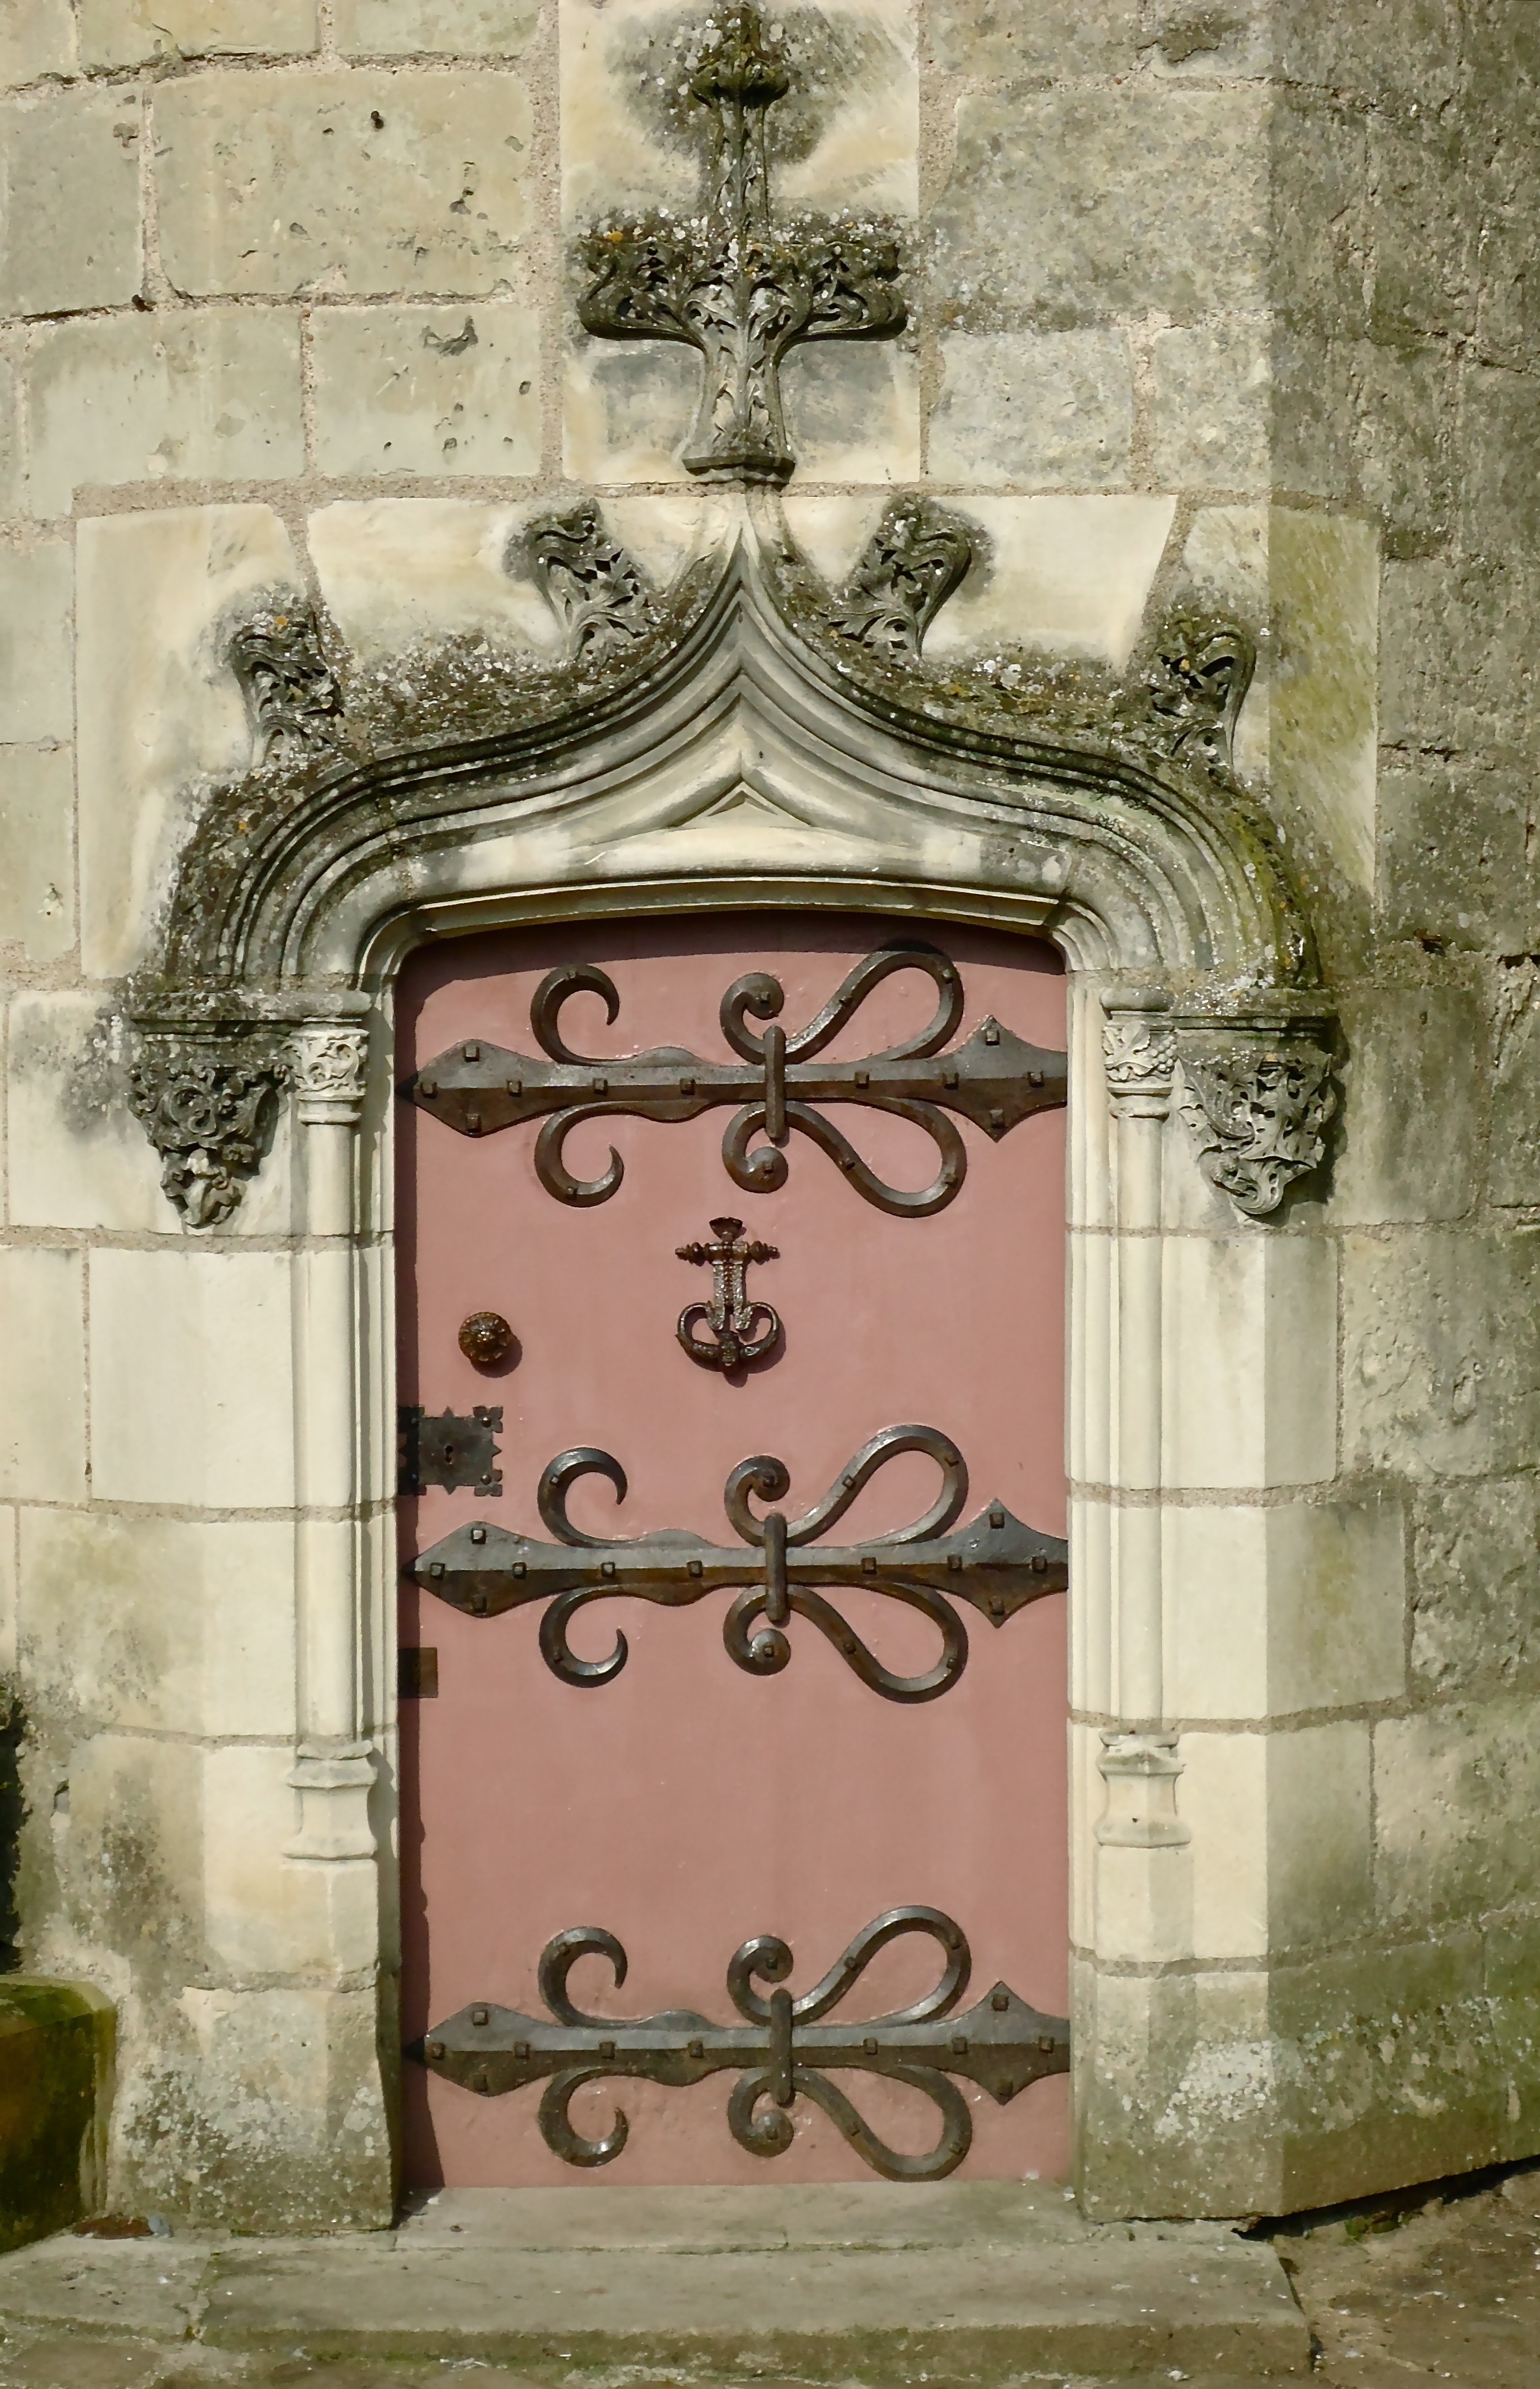
window, wall, france, arch, castle, facade, door, interior design, art, pierre, iron, former, forged, ancient history